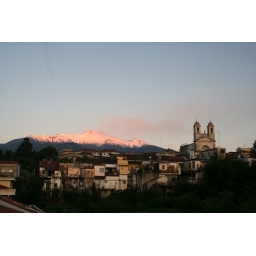
This is looking from my balcony at my house in Guardia, Sicily.